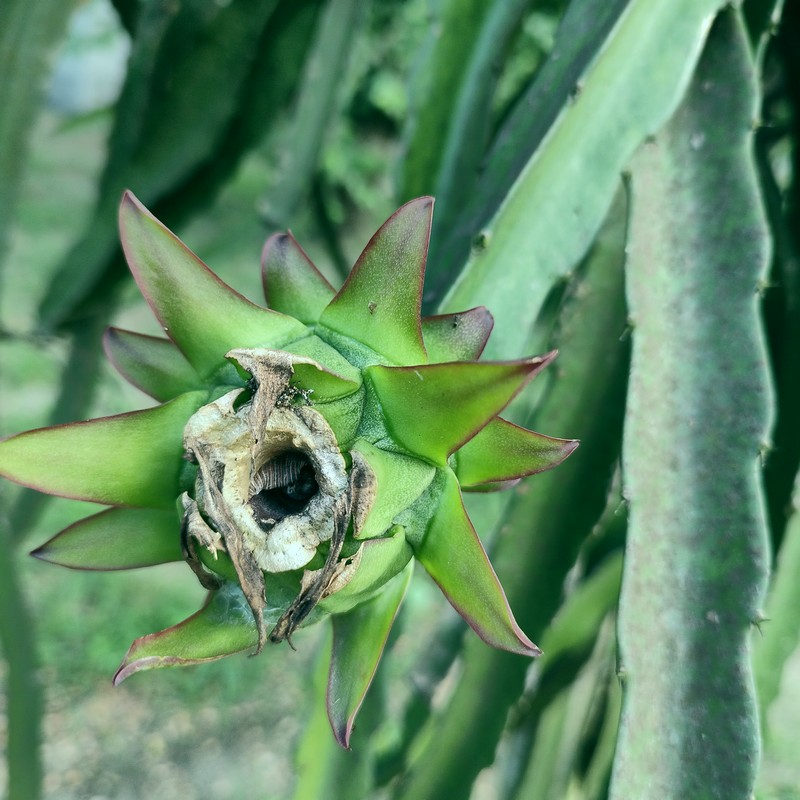
Label: Immature Dragon Fruit